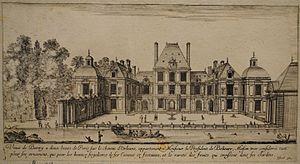
Le château de Berny, du côté de la cour. Milieu du XVIIe siècle.
Le château de Berny est un château détruit, qui se trouvait dans ce qui est aujourd’hui le Val-de-Marne, à Fresnes, à la limite avec Antony dans les Hauts-de-Seine, sur la route de Paris à Orléans où est situé le carrefour de la Croix de Berny qui lui doit son nom. Quelques vestiges subsistaient encore en 1956 au nᵒ 4 de la promenade du Barrage.